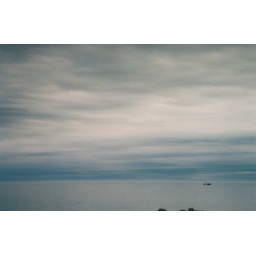
View from 13th floor over lake BeView from 13th floor over lake BelmontView from 13th floor over lake Belmont